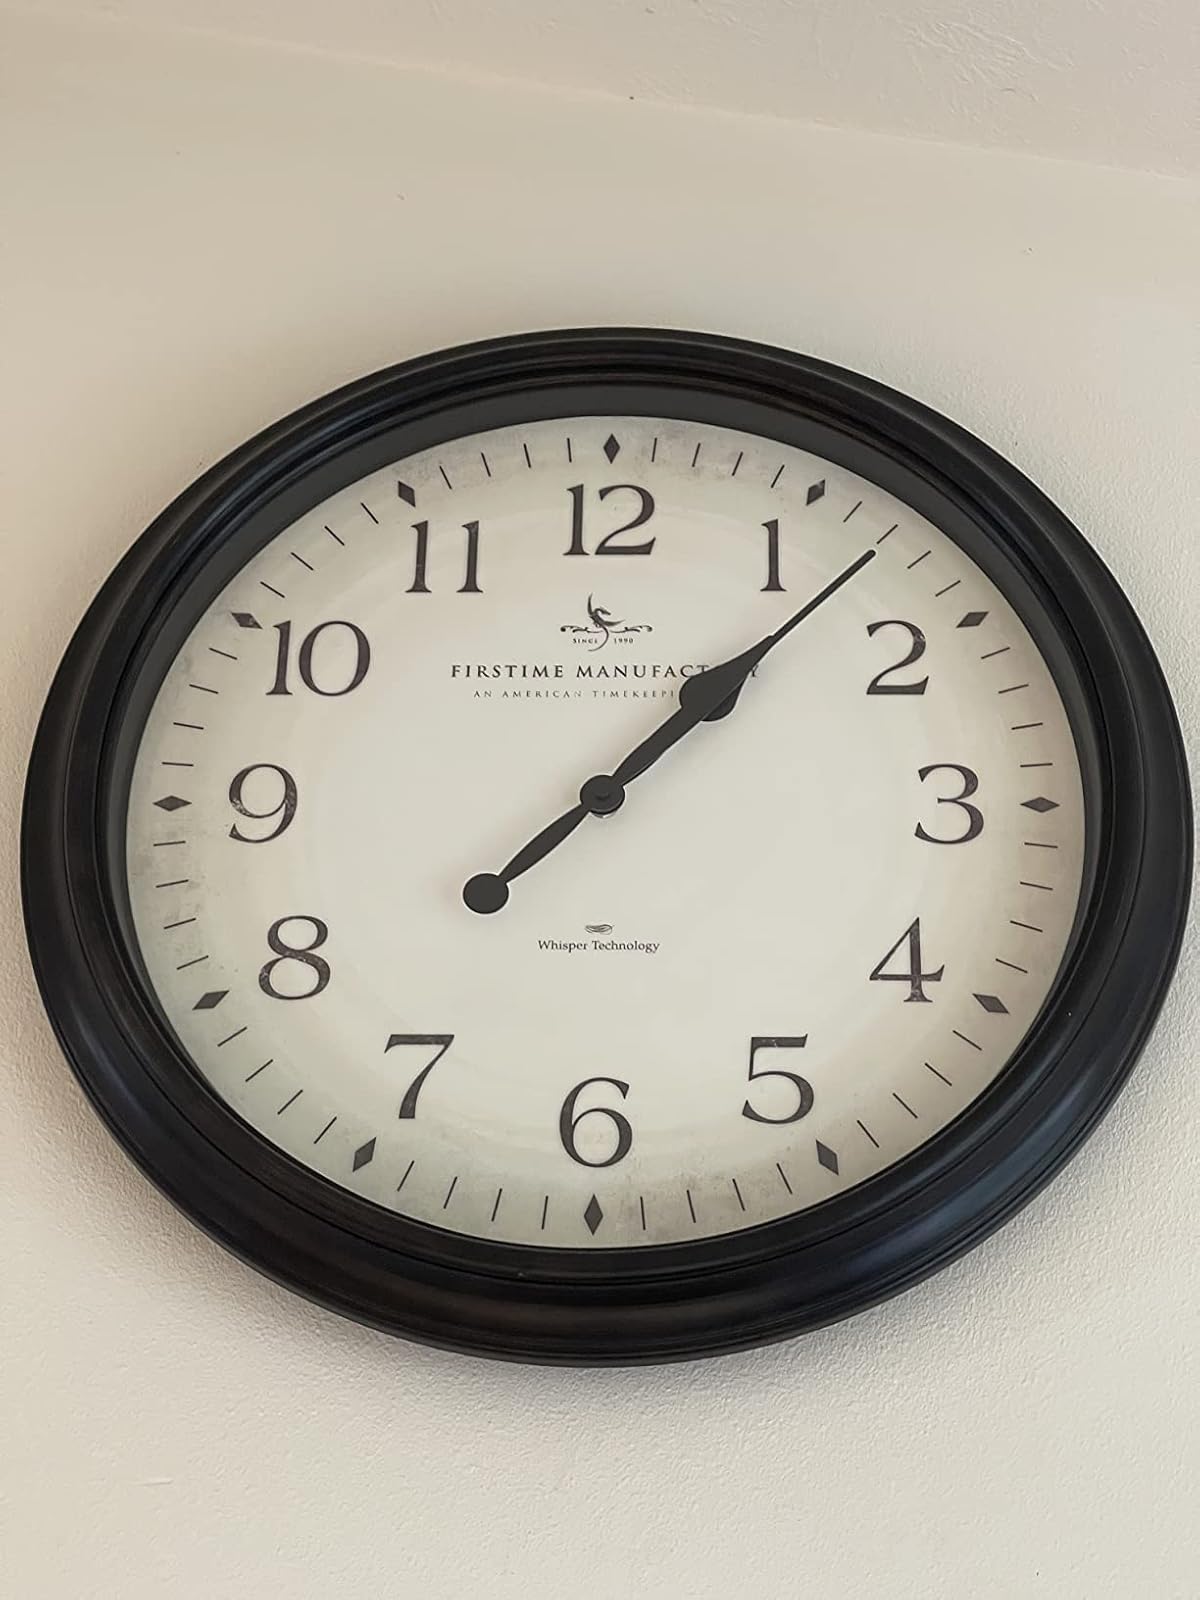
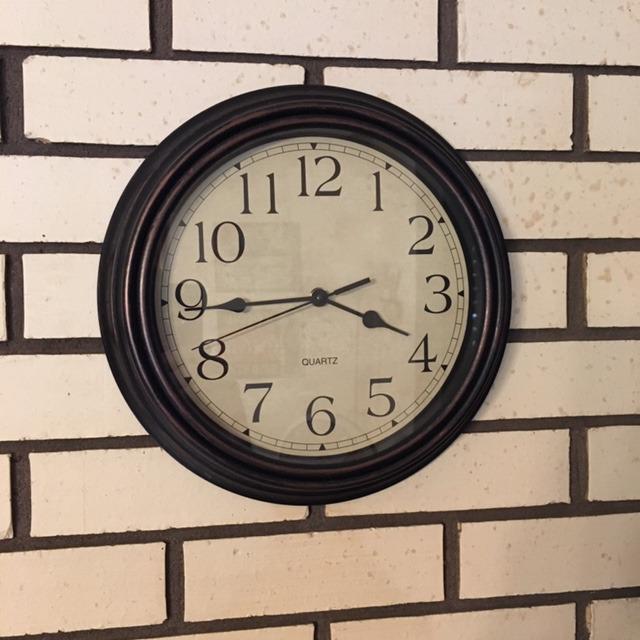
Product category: clock
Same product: no